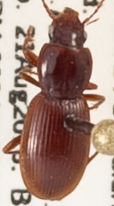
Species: Pterostichus pumilus
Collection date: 2018-08-21
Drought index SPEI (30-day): -1.85
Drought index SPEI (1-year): -0.572
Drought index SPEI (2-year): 0.71